Hershey–Chase experiment

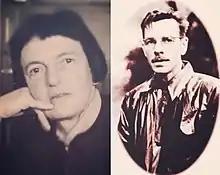
Scientist Martha Chase and Alfred Hershey

While DNA had been known to biologists since 1869, many scientists still assumed at the time that proteins carried the information for inheritance because DNA appeared to be an inert molecule, and, since it is located in the nucleus, its role was considered to be phosphorus storage. In their experiments, Hershey and Chase showed that when bacteriophages, which are composed of DNA and protein, infect bacteria, their DNA enters the host bacterial cell, but most of their protein does not. Hershey and Chase and subsequent discoveries all served to prove that DNA is the hereditary material.